Precinct of Amun-Re

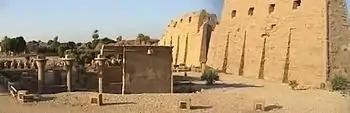
First pylon of Karnak

The Precinct of Amun-Re, located near Luxor, Egypt, is one of the four main temple enclosures that make up the immense Karnak Temple Complex. The precinct is by far the largest of these and the only one that is open to the general public. The temple complex is dedicated to the principal god of the Theban Triad, Amun, in the form of Amun-Re.